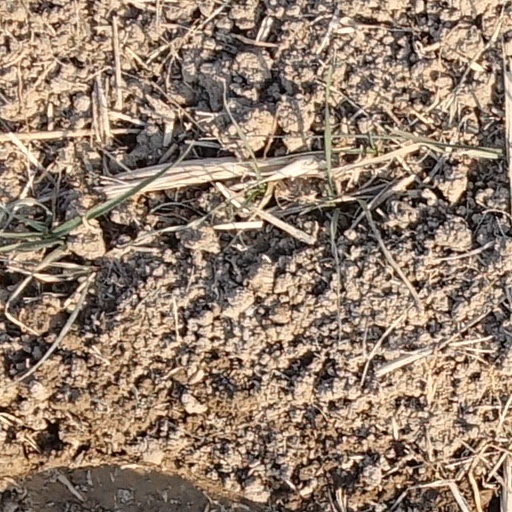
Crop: wheat